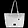
Label: Bag